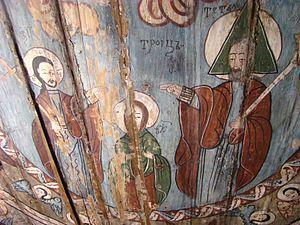
Tăuți est un village faisant partie de Florești, Județ de Cluj, Transylvanie, Roumanie.